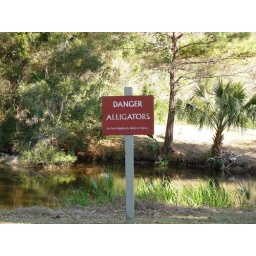
while walking I saw this sign at various lagoons and lakes while I was in Kiawah island...